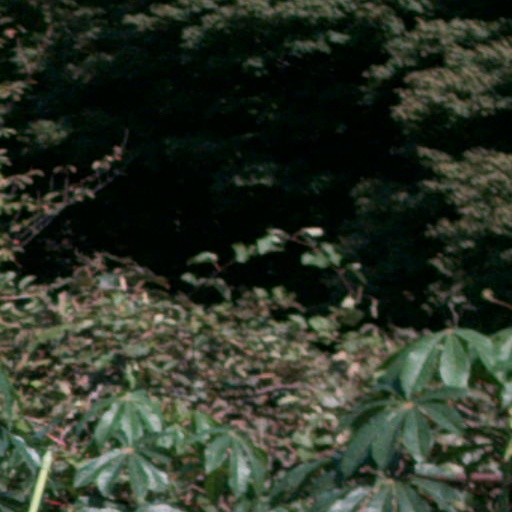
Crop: cassava